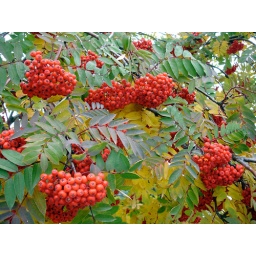
More clusters of bright red mountain ash berries. The birds will love these in the cold winter months.